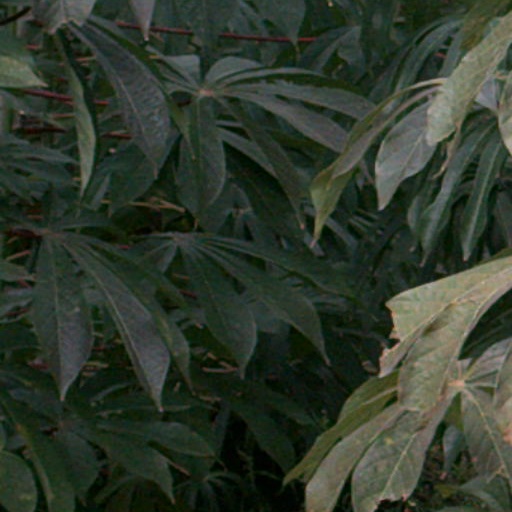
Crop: cassava